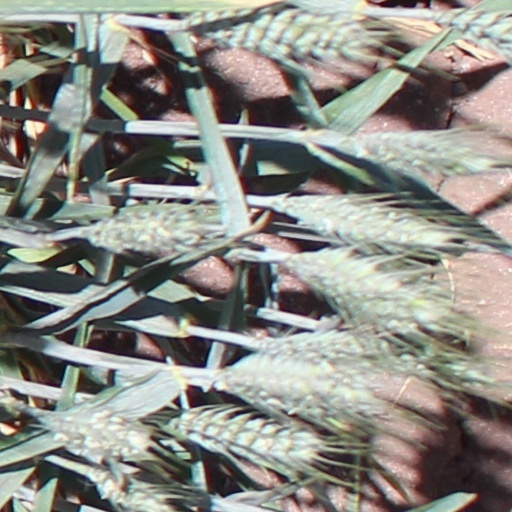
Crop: wheat